IRiver H10 series

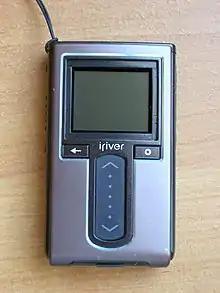
Silver iRiver H10 Jr

The H10 Jr is a smaller player but with the same shape as H10. It comes in 512 MB and 1 GB capacities and still features FM tuner, Voice and FM recording, and a built-in lithium-ion battery.